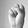
ASL letter: S